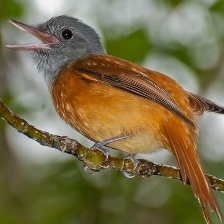
Species: CINNAMON ATTILA
Scientific name: ATTILA CINNAMOMEUS